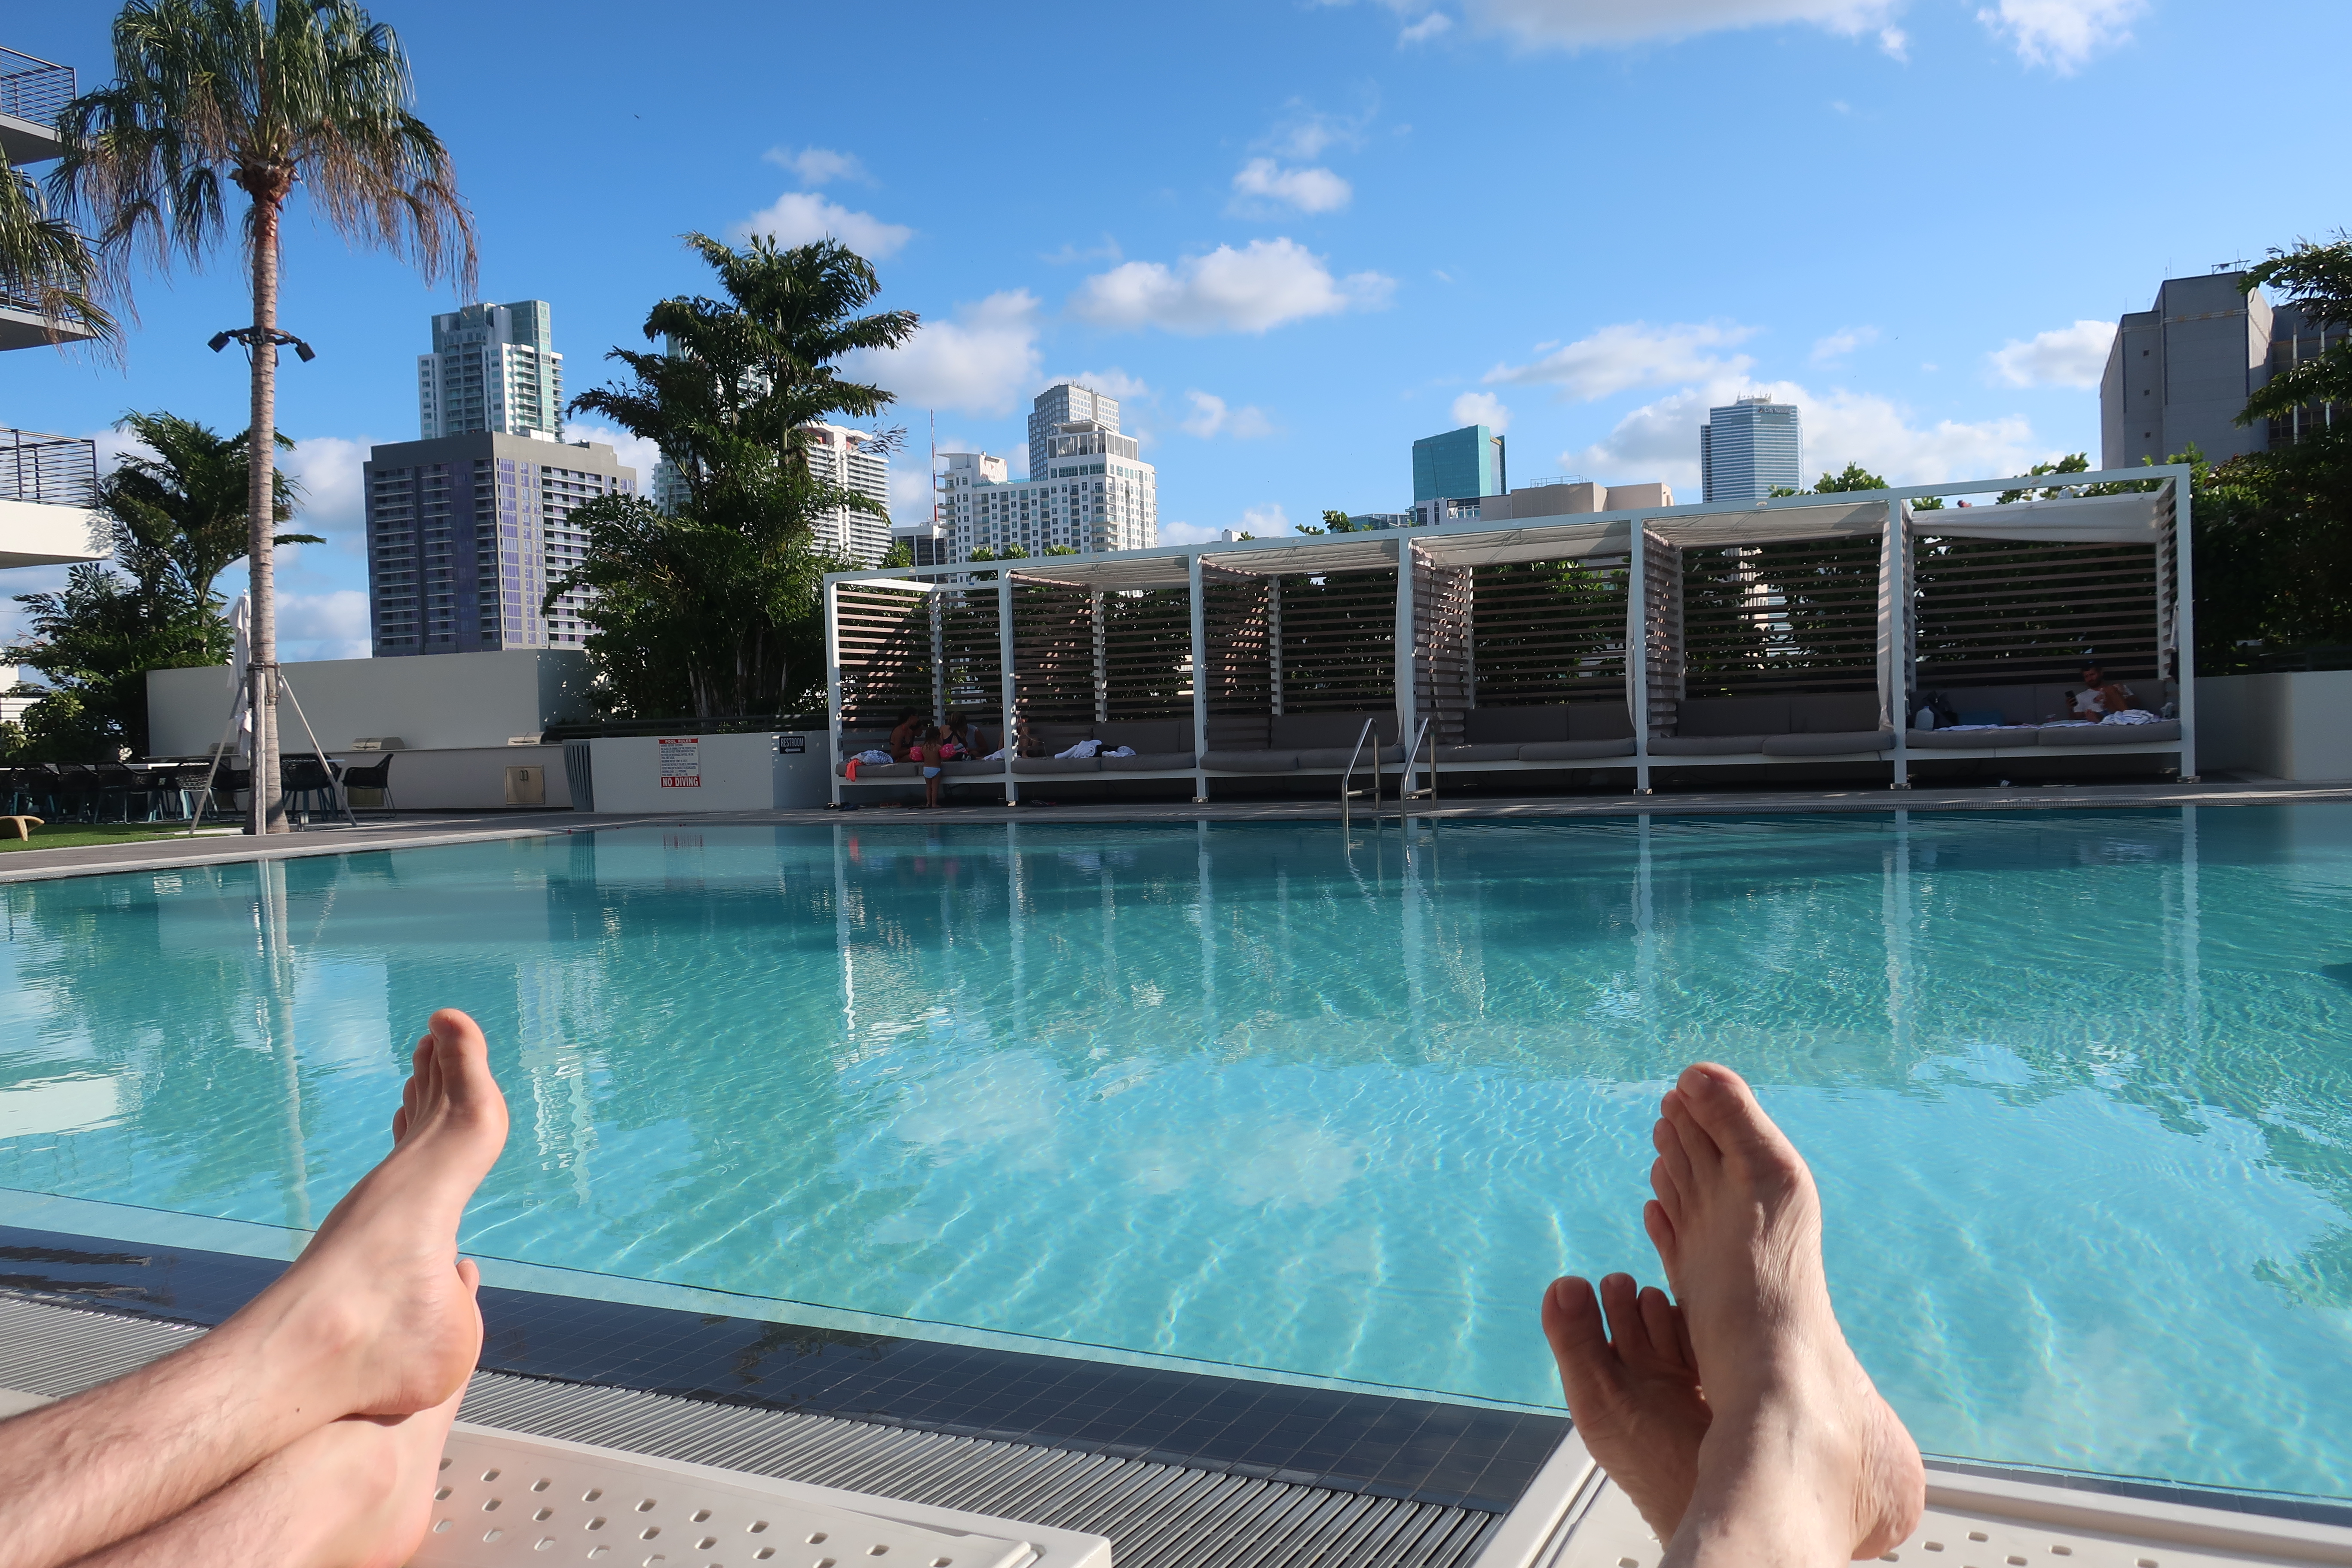
skyline, building, city, skyscraper, downtown, dusk, evening, landmark, tower block, metropolis, urban area, geographical feature, human, settlement, metropolitan area, architecture, shopping mall, ceiling, lobby, airport terminal, interior, design, vehicle, tree, palm tree, transport, sky, vacation, mode of transport, car, woody plant, parking, tourism, plant, compact car, shade, road trip, tropics, mid size car, family car, parking lot, minivan, road, swimming pool, leisure, property, real estate, human settlement, water, resort, fun, condominium, summer, hotel, leisure centre, resort town, finger, apartment, house, games